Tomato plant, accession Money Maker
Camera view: tilt-top (135 deg); turntable rotation: 150 degrees
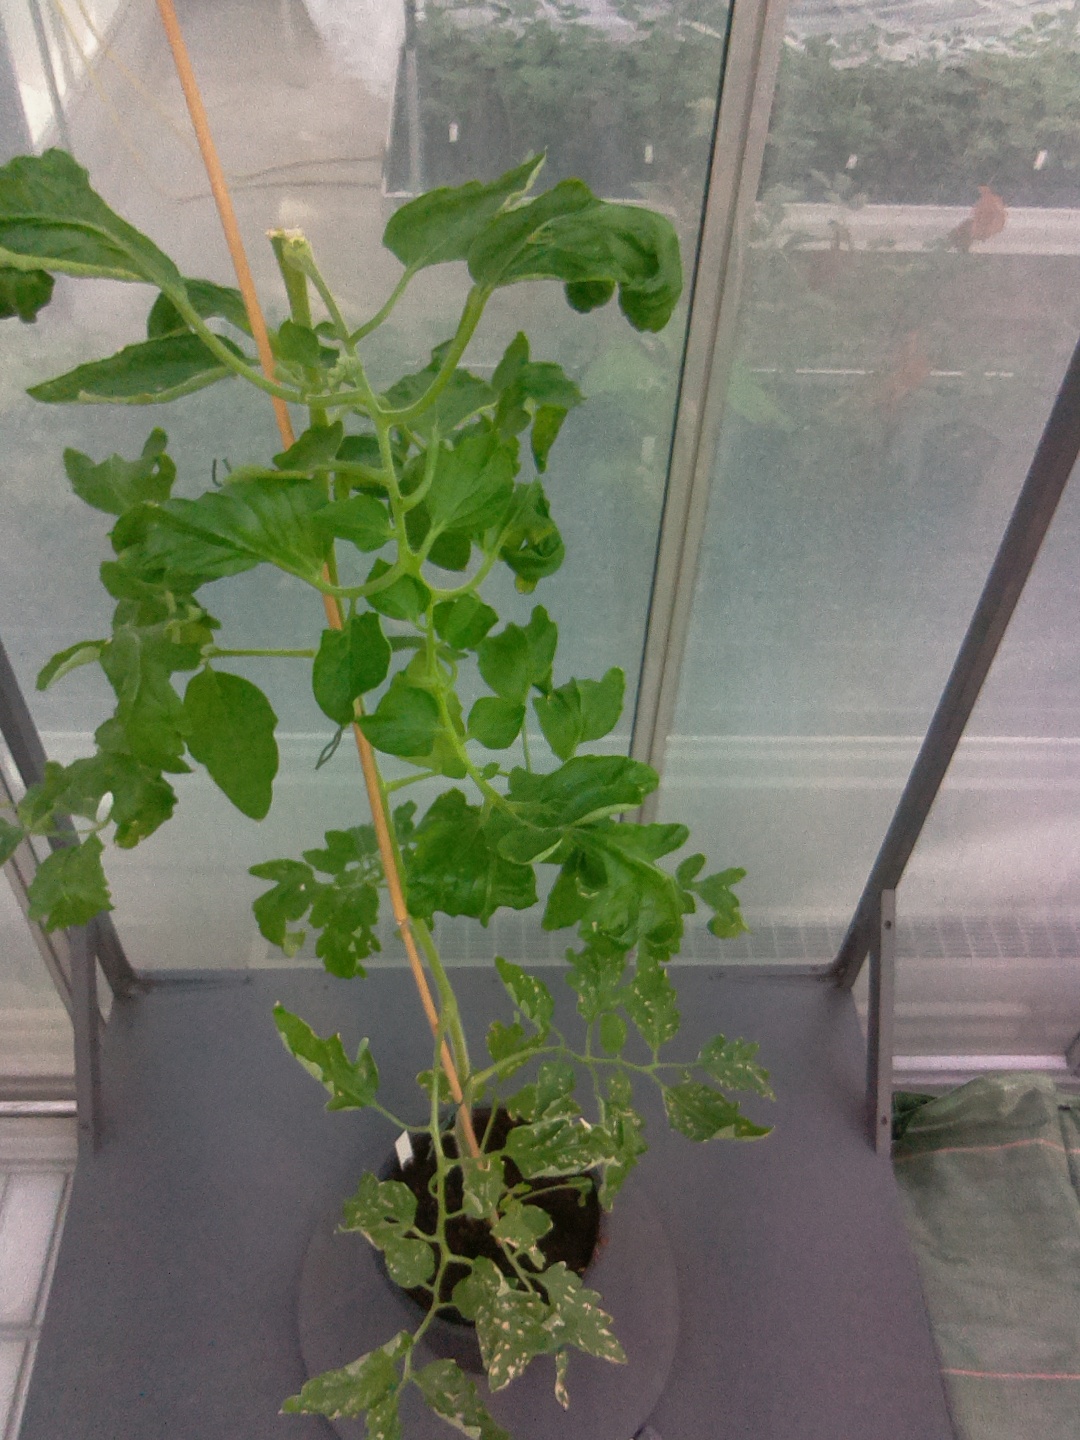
BBCH growth stage 52: 2 inflorescences visible